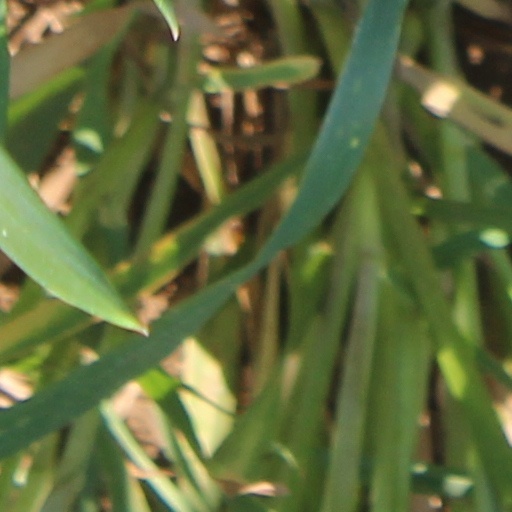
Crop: wheat